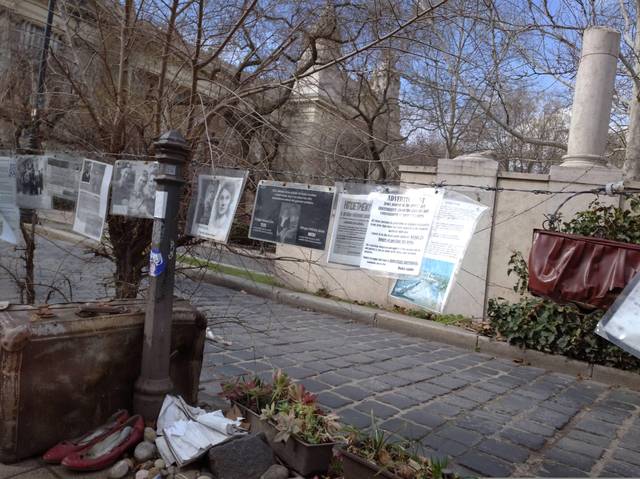
Region: Hungary
Coordinates: 47.503, 19.051